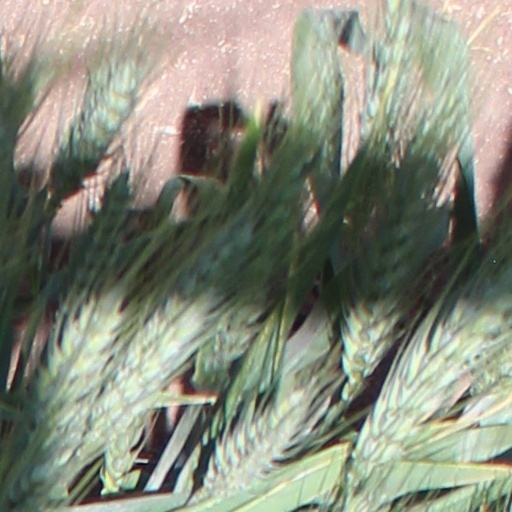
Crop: wheat